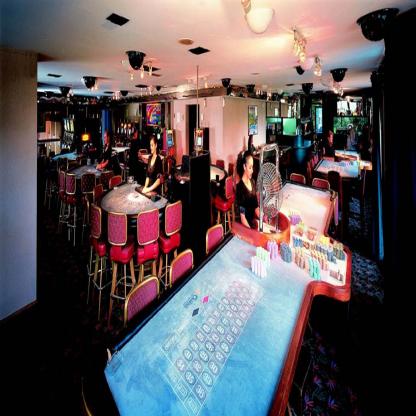
Scene: Indoor